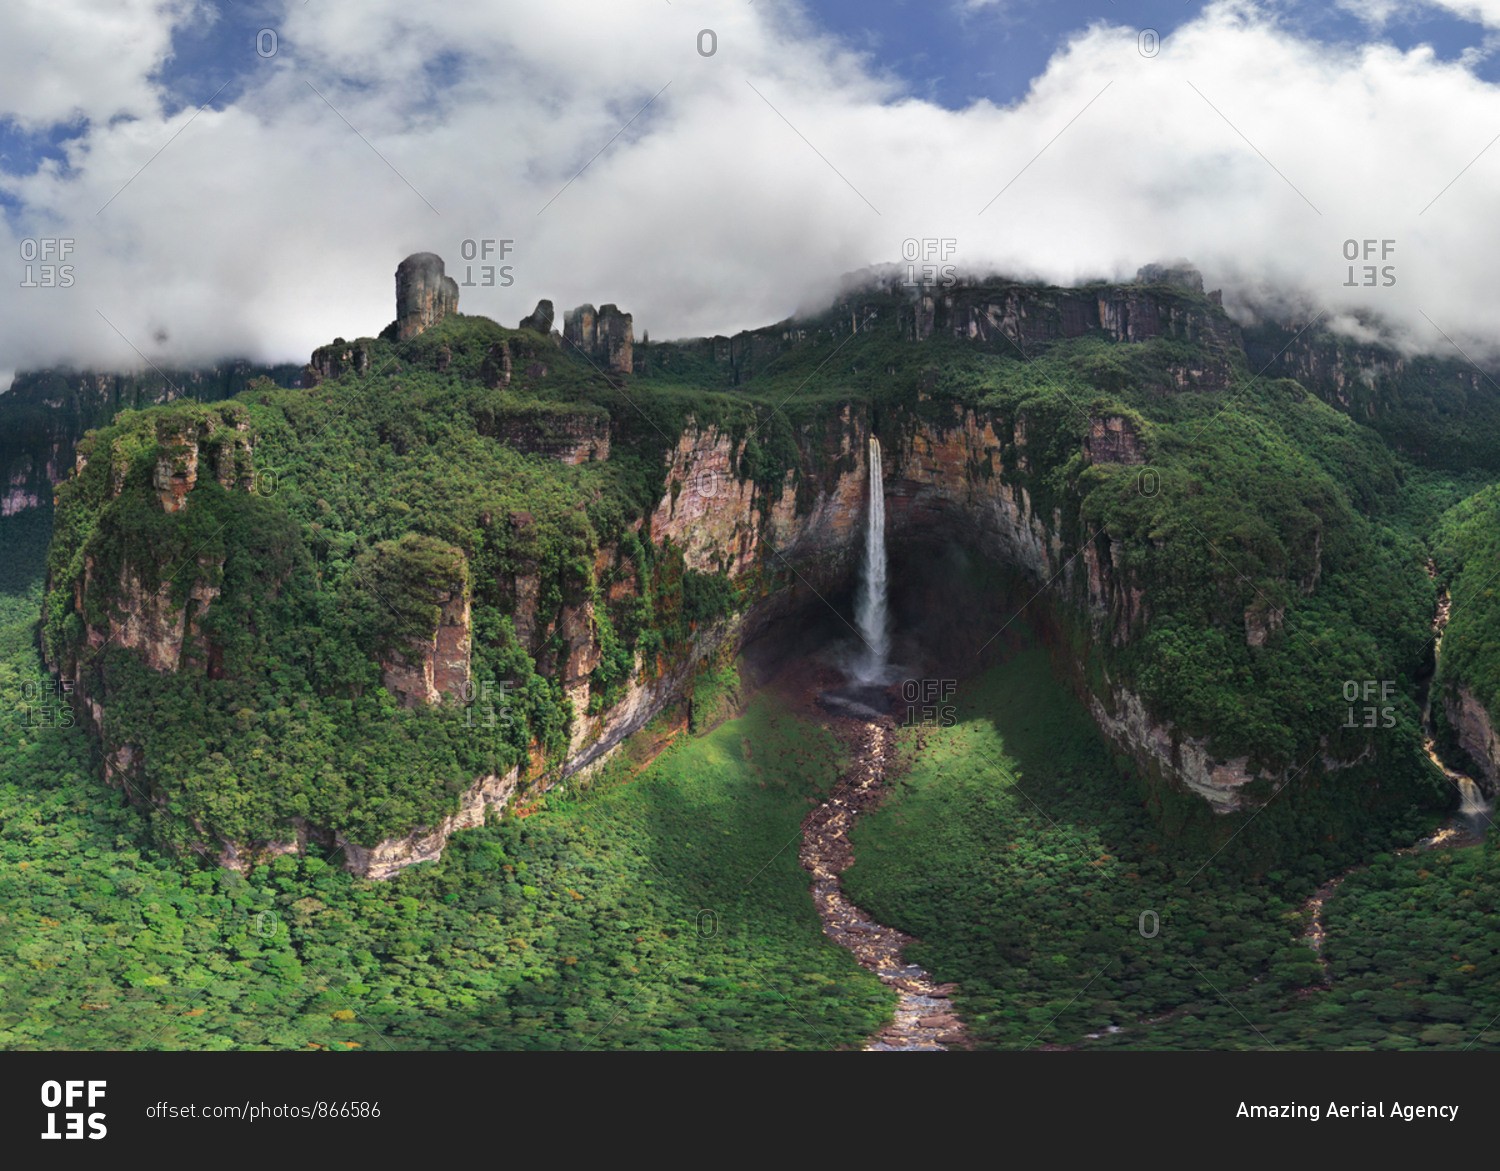
Landmark: Angel Falls